Government of Birmingham

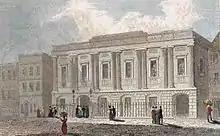

Birmingham gained the status of a municipal borough in 1838 and gained its first elected town council which eventually took over the functions of the Street Commissioners. In 1889, it became a county borough (unitary authority) and a city. This remained unchanged until 1974 when Birmingham became a metropolitan district of the newly created West Midlands county under the West Midlands County Council. The county council was abolished in 1986 and Birmingham effectively reverted to being a unitary authority although sharing some services with other authorities in the county.